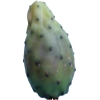
Label: cactus_fruit_green